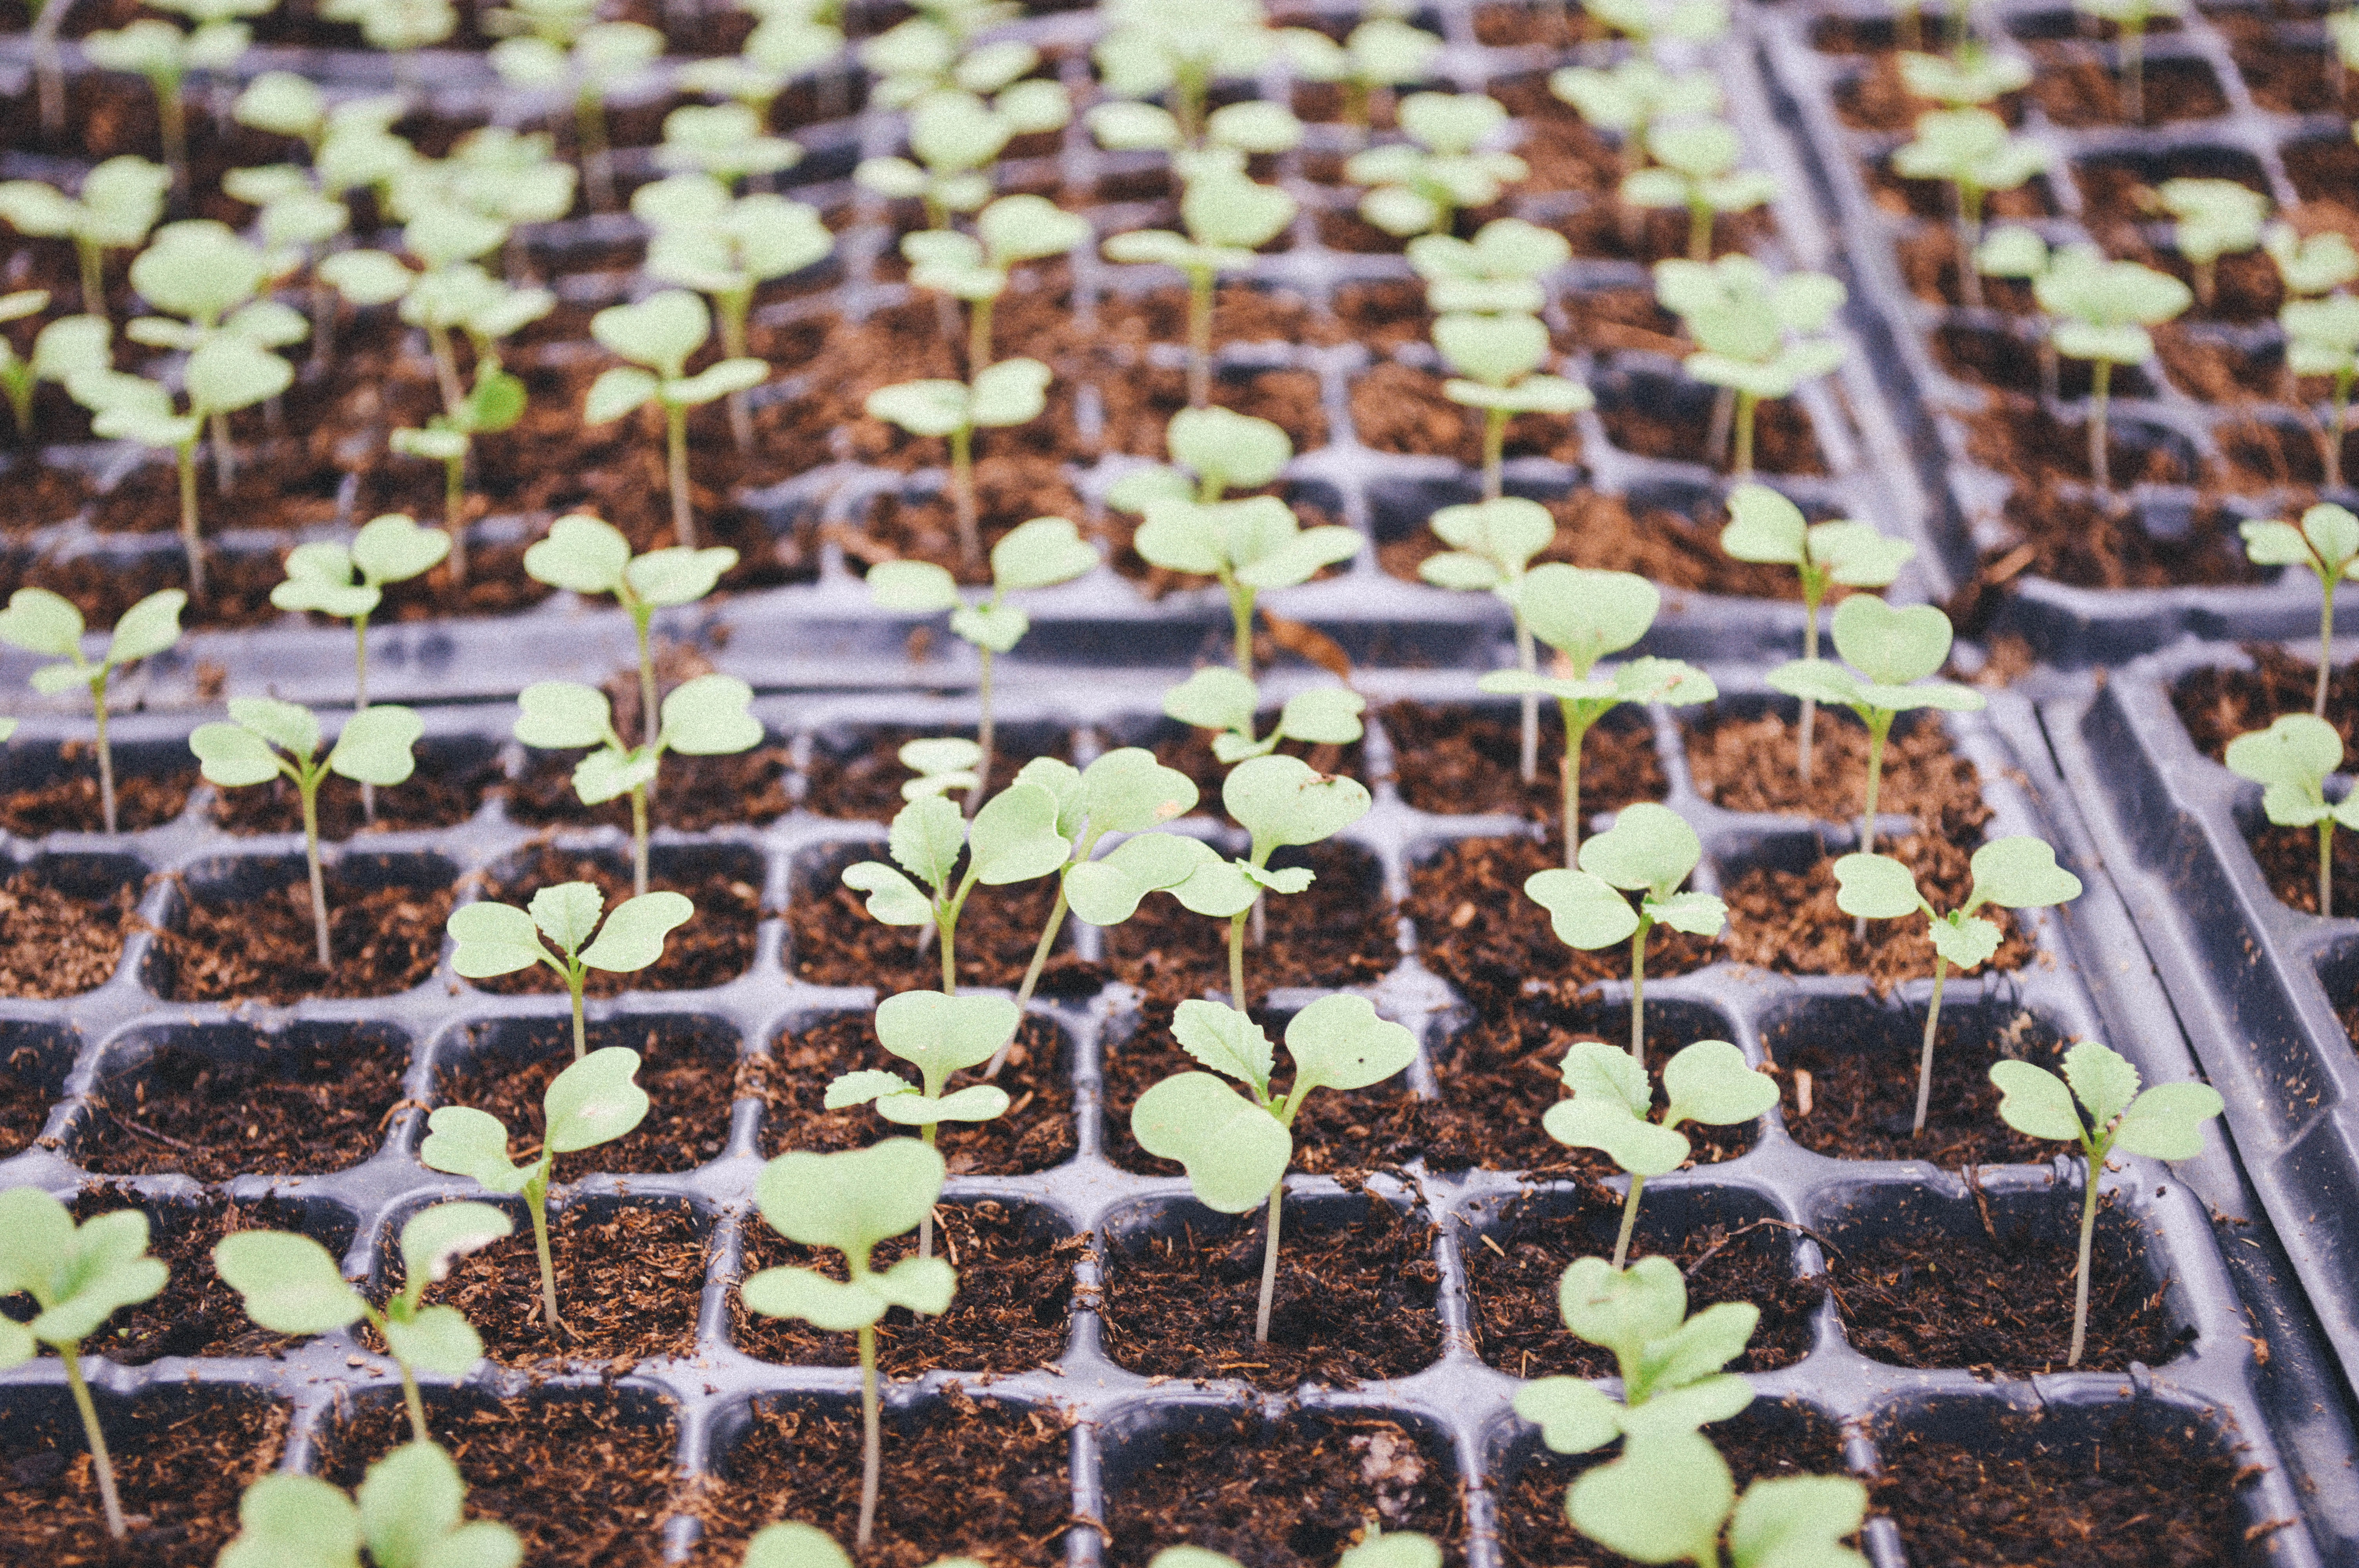
blur, growth, texture, flower, pattern, food, produce, soil, agriculture, garden, chocolate, dessert, plants, cultivation, little, shape, depth of field, seedlings, plot